IBM

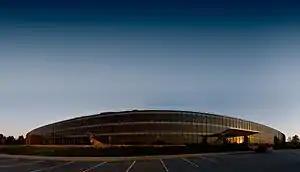
The Thomas J. Watson Research Center in Yorktown Heights, New York, is one of 12 IBM research labs worldwide.

In January 2019, IBM introduced its first commercial quantum computer: IBM Q System One.